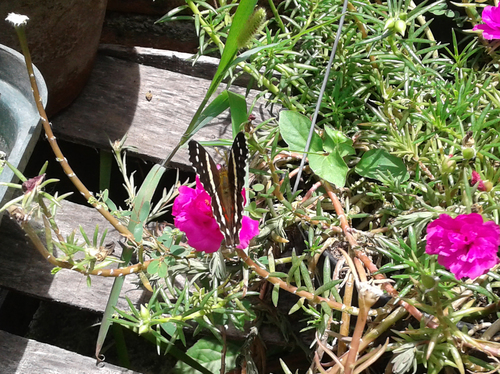
Scientific name: Anartia fatima
Common name: Banded peacock
Family: Nymphalidae
Order: Lepidoptera
Pollinator type: Primary pollinator
Habitat: Open areas and gardens
Geographic range: South America
Conservation status: Least Concern